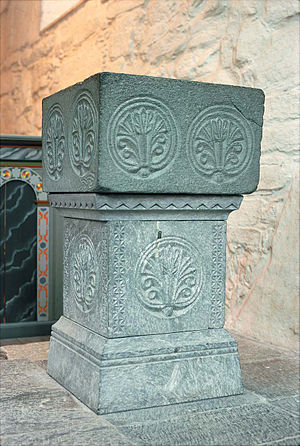
Utstein kloster / Historie
Den øverste del af døbefonten af klæbersten i klosterkirken på Utstein Kloster er fra midten af 1100-tallet. På hver side er der indhugget to palmetter (dvergpalme) ved siden af hinanden. På den ene side er der spor efter en trebåndsfletning.